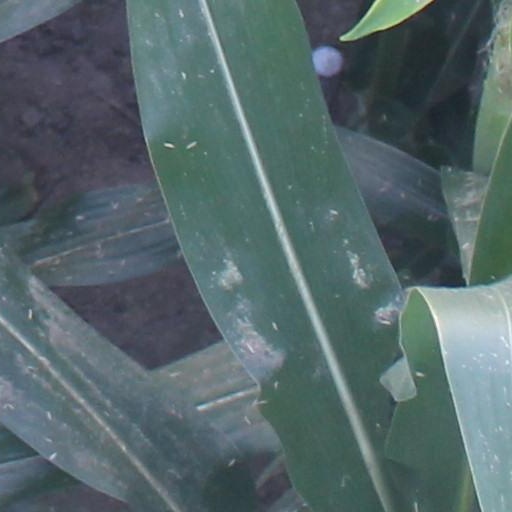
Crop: maize; corn